Emmanuel Adriaenssen

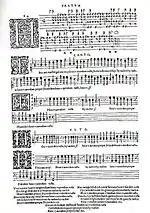
Page (f. 59v) of the "Pratum Musicum"

The "Pratum Musicum" was first published in Antwerp in 1584 and was reprinted with alterations several times until 1600. They constitute 3 editions: